Everglades, Leura

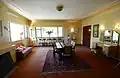
An image of the interior, pictured in 2016.

The house is of masonry construction, built on three floors incorporating a basement, ground and first floors. It sits on a site sloping quite steeply to the southwest, allowing only half the general floor area in the basement, while part of the first floor is attic space. The roof is terra cotta tile and the walls are cavity brick finished in a Mediterranean style stucco; windows are steel framed except for those enclosing Bedroom G.3